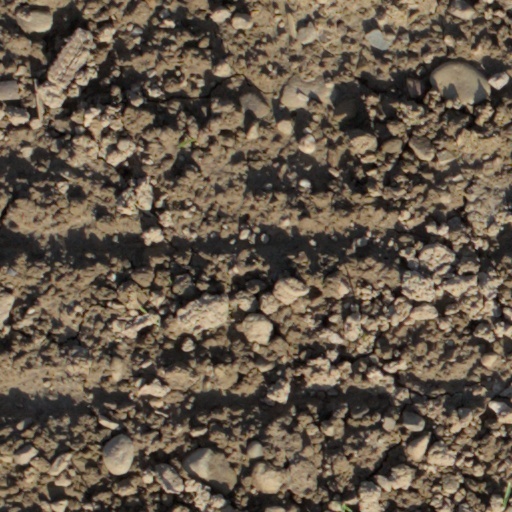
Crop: wheat